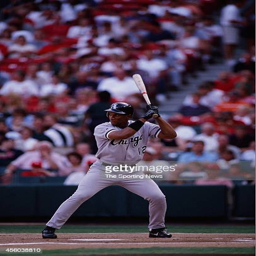
baseball player of the bats against sports team